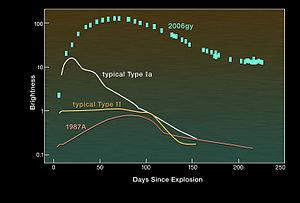
«
Une supernova par production de paires est une théorie établie à la fin des années 1960 par Z. Barkat et ses collaborateurs, ainsi que Gary S. Fraley. Elle concernerait les étoiles particulièrement massives, excédant au moins 140 masses solaires.
SN 2006gy est une supernova découverte le 18 septembre 2006 dans la galaxie NGC 1260 située dans la constellation de Persée, dans une direction proche de celle de Beta Persei. Cette supernova s'est caractérisée par une luminosité absolue hors du commun, estimée à près de 100 fois supérieure à celle d'une supernova classique, phénomène considéré comme étant dû au fait que l'étoile progénitrice de la supernova est atypique, possédant une masse extrêmement élevée.